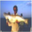
Label: flatfish